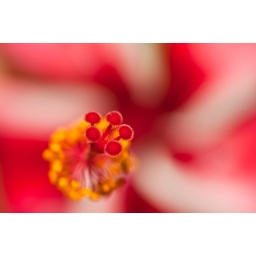
Caught in a swirl of red and white